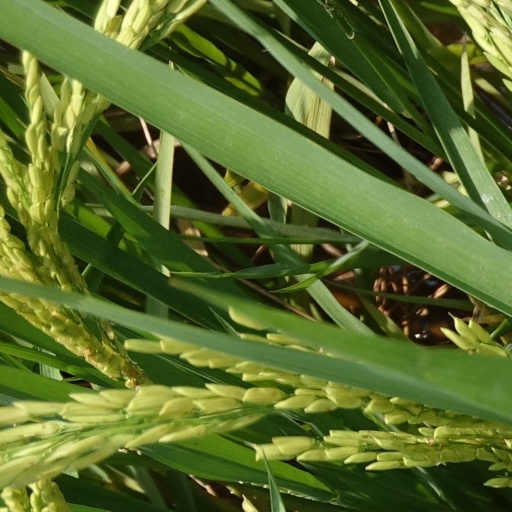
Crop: rice